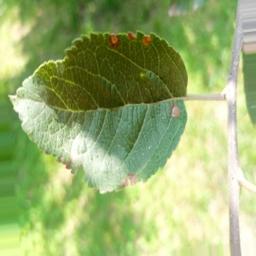
Label: Alternaria